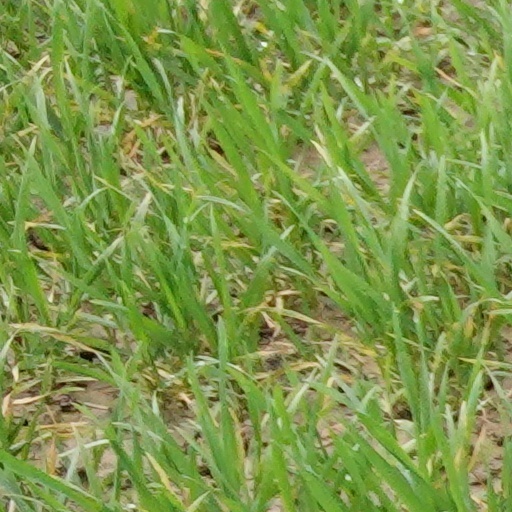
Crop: wheat